Judiciary of Russia

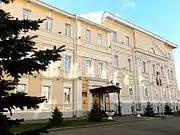
Supreme Court of the Republic of Bashkortostan in Ufa

The Constitutional Court of Russia is responsible for cases concerning conformity with the Constitution, judicial disputes between 2 or more federal bodies, between a federal body and a member of the Federation, and between members of the Federation. As such, it practices "constitutional review" (as differentiated from judicial review) and decides whether federal laws, presidential decrees and directives, and regional constitutions, charters, and laws comply with the federal constitution, as well as treaties between the national government and a regional governments and between regional governments.